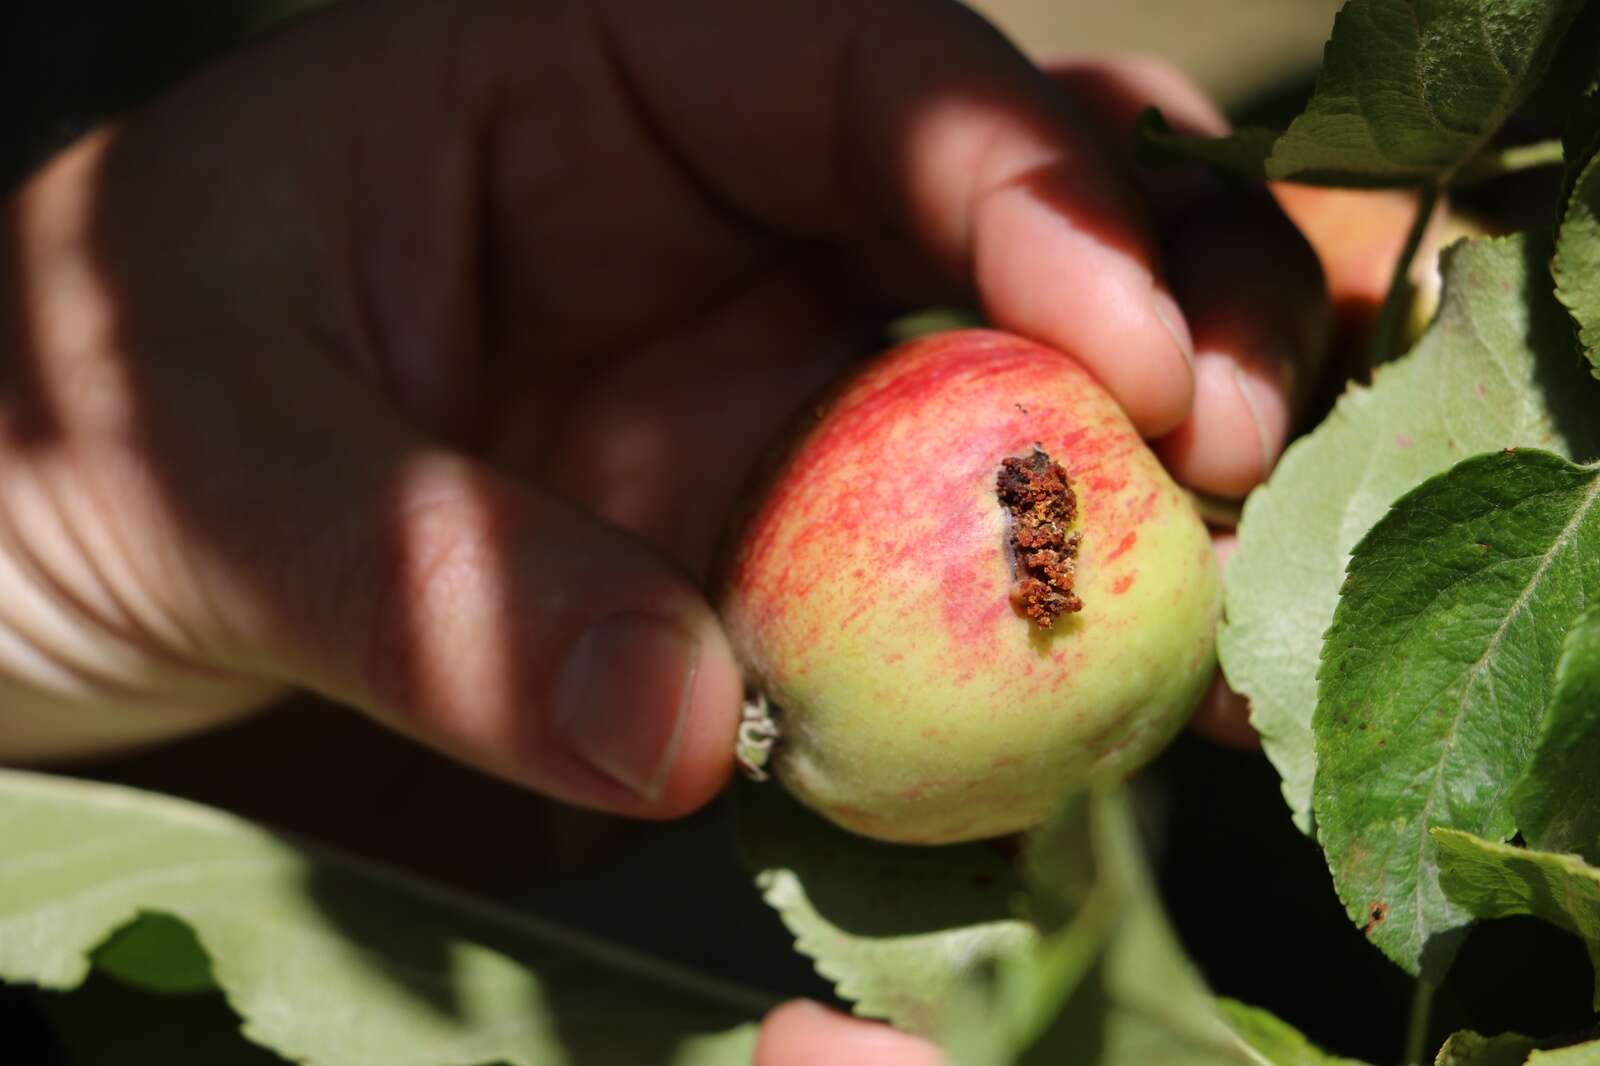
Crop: apple
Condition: scab